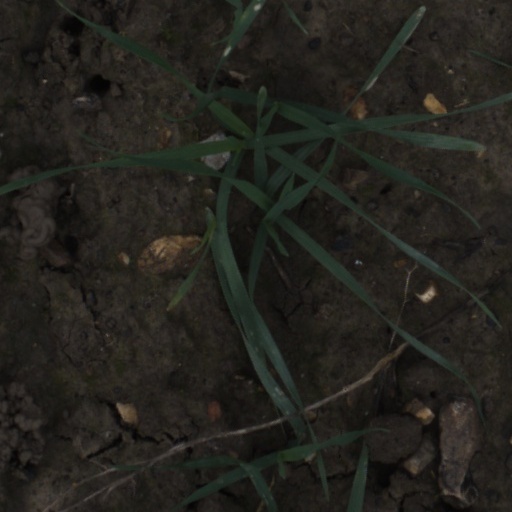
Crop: wheat